Train (military)

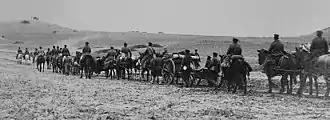
Siege train arriving before Adrianople, Nov. 3, 1912

In military contexts, a train is the logistical transport elements accompanying a military force. Often called a supply train or baggage train, it has the job of providing materiel for their associated combat forces when in the field. When focused on provision of field artillery and its ammunition, it may be termed an artillery train. For sieges, the addition of siege engines to an artillery train was called a siege train. These military terms predate and do not imply a railway train, though railways are often employed for modern logistics and can include armoured trains.